Košava 2

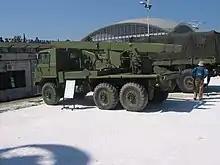
Kosava launcher Armed Forces of Serbia based on TAM-150

Košava 2 is based on HAB-250 aerial bomb 250kg. In order to increase easy of use Košava 2 is launched from container thus enabling easy refiling of launcher. Accuracy is increased with inertial guidance and TV/IR homing head. After launching wings spread and missiles fly to attitude with rocket engine. After it has reached minimum range and appropriate attitude depending on target range continues flight towards target using lift generated by wings. As it approaches towards target area in its later phase of flight is guided weapon via data-link using TV/IR head for terminal guidance. Using data-link operator can choose and lock on any designated target via TGM and point missile in wished direction. Target can be a heavy fortification, command post or command vehicle, tank, ship, section of bridge or something else that 105kg explosive can damage or destroy. It is on weapons officer to decide target based on orders, battlefield condition, possibilities of system he uses, importance and value of target.